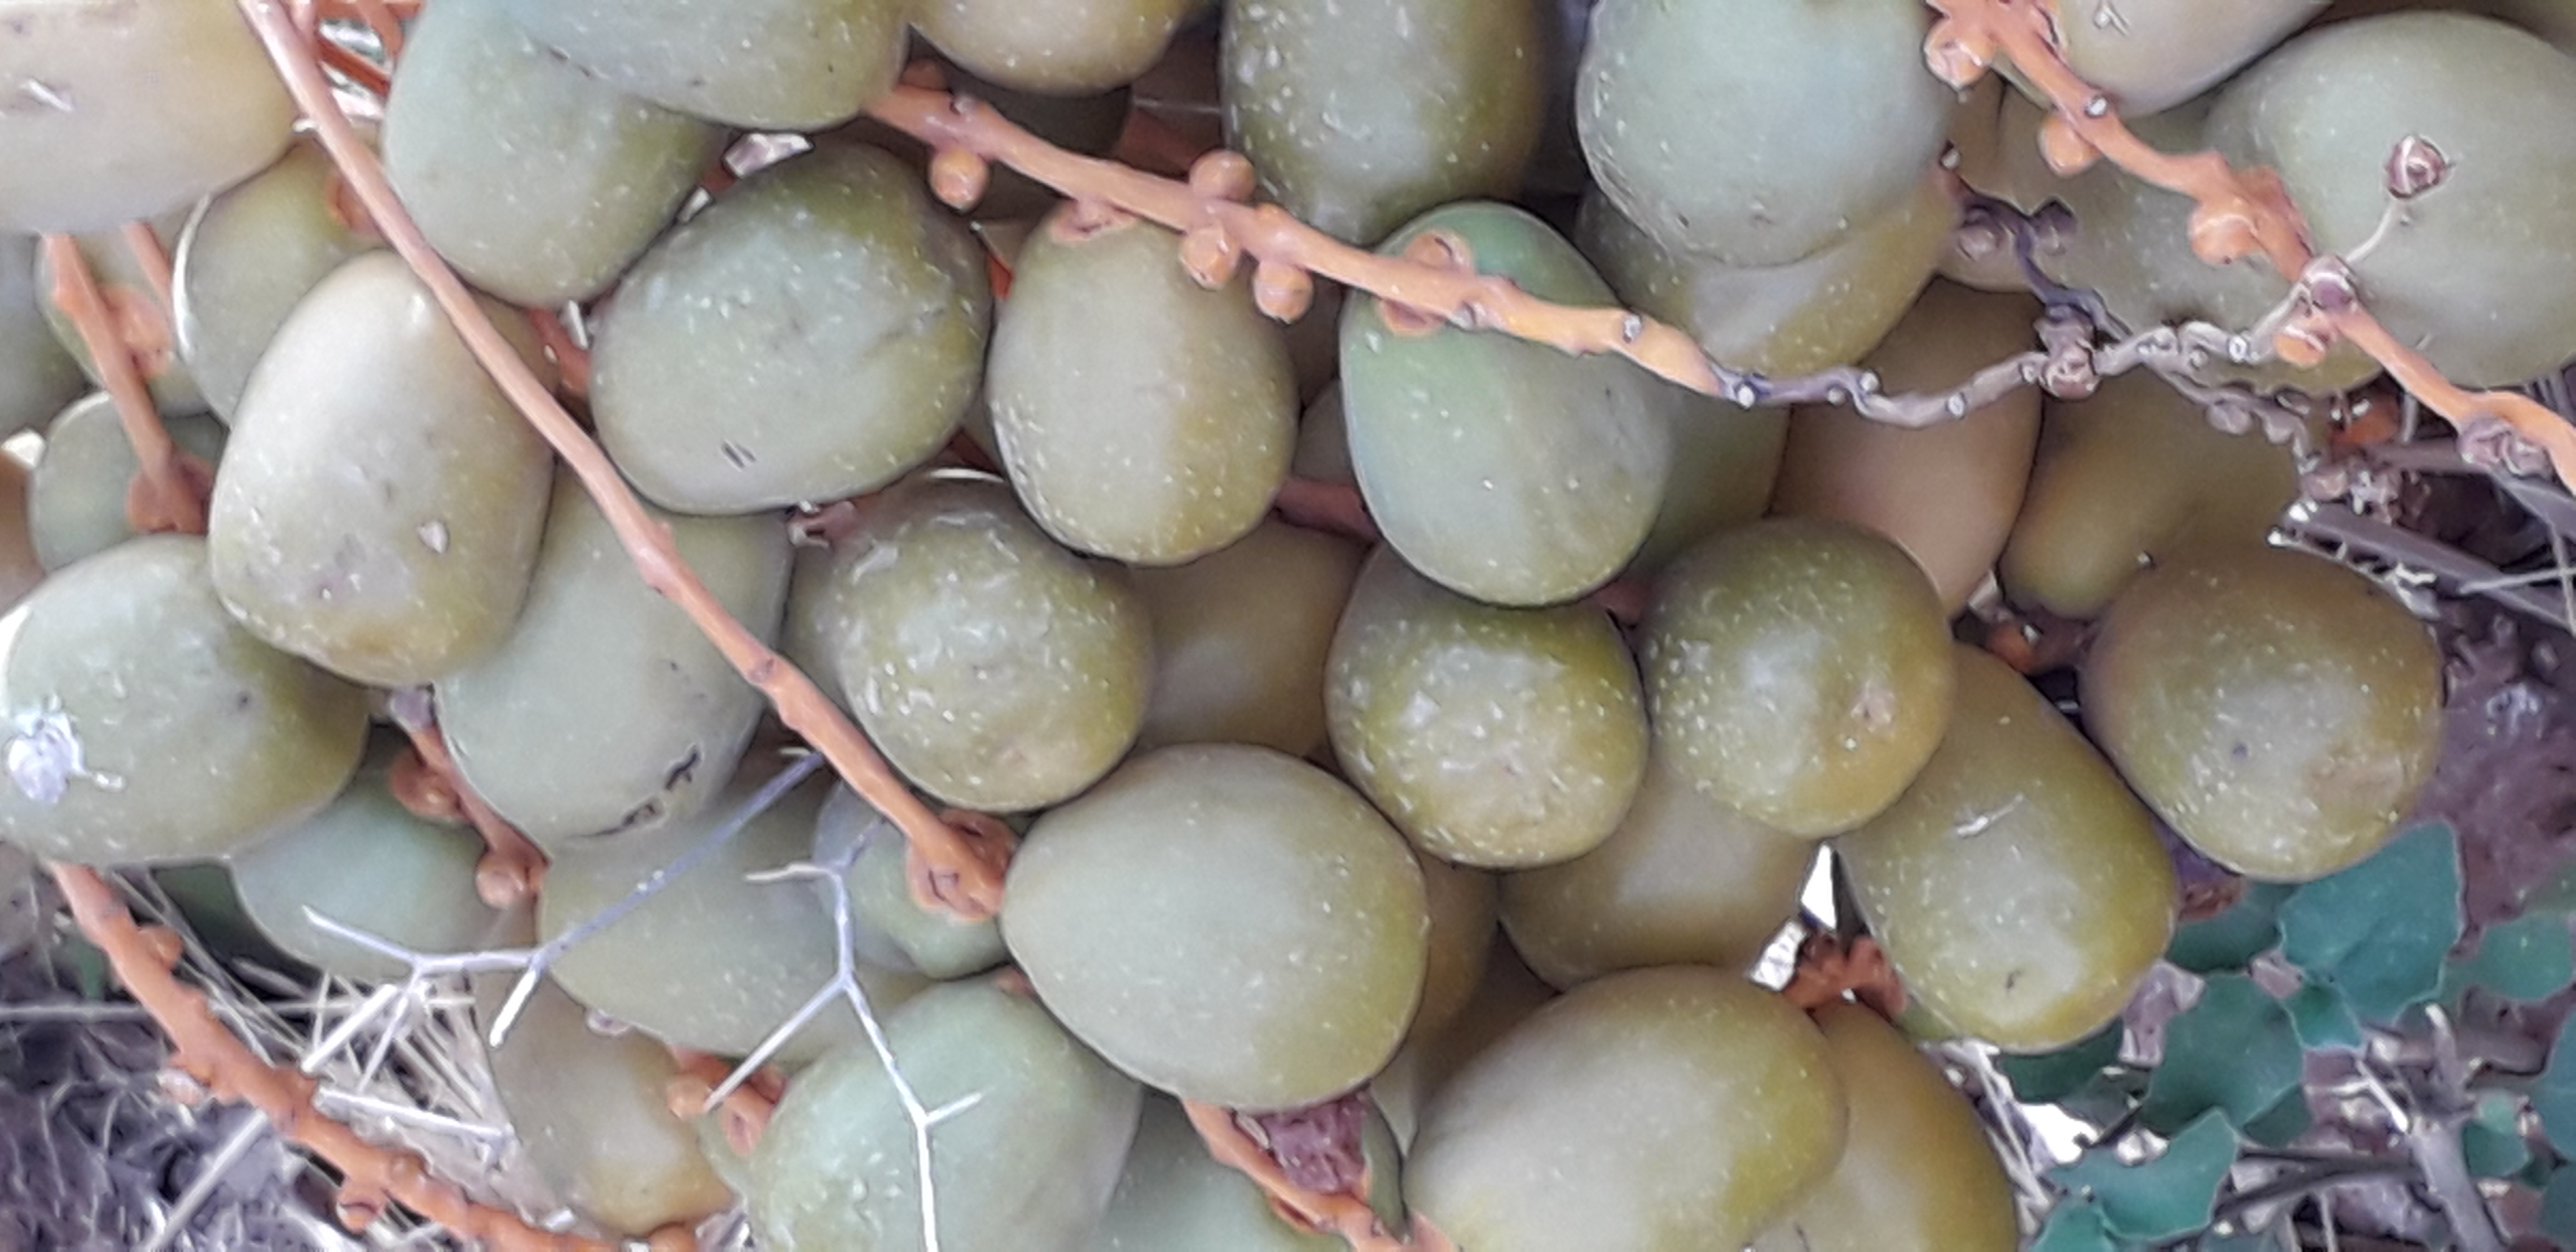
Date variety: Boufagous